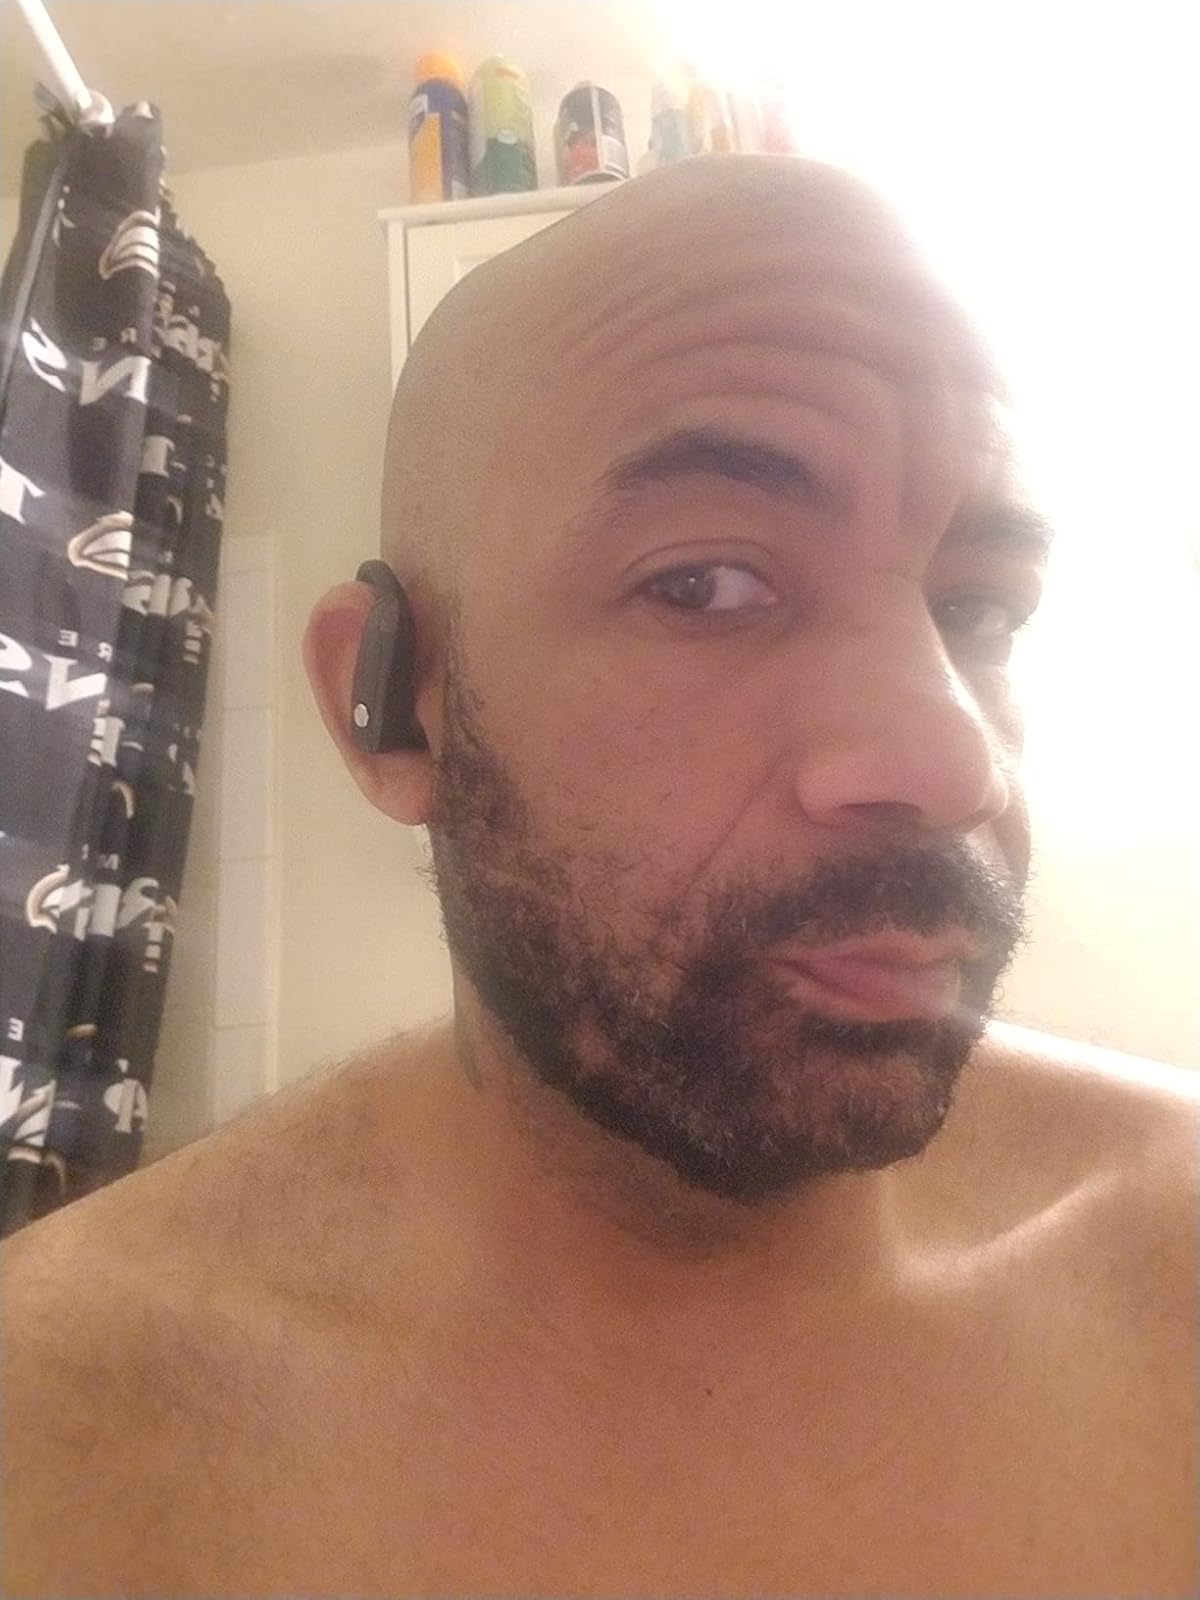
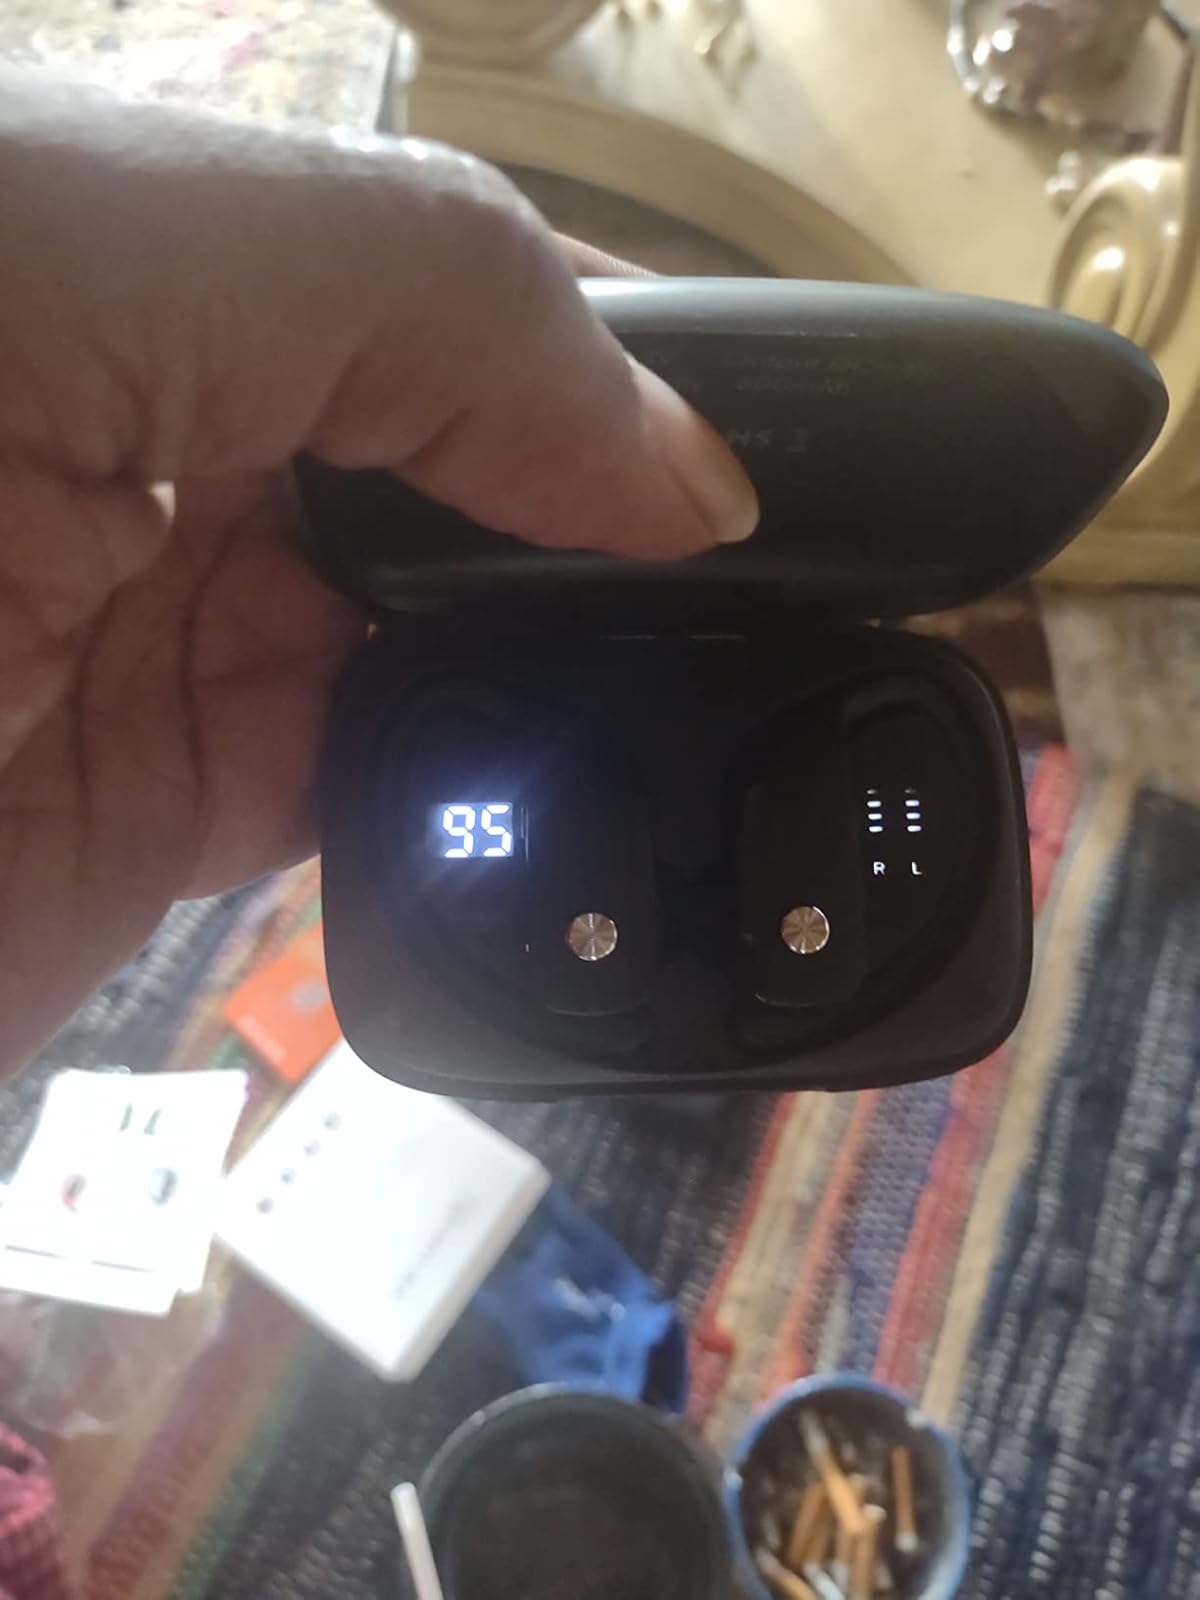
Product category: earbuds
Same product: yes